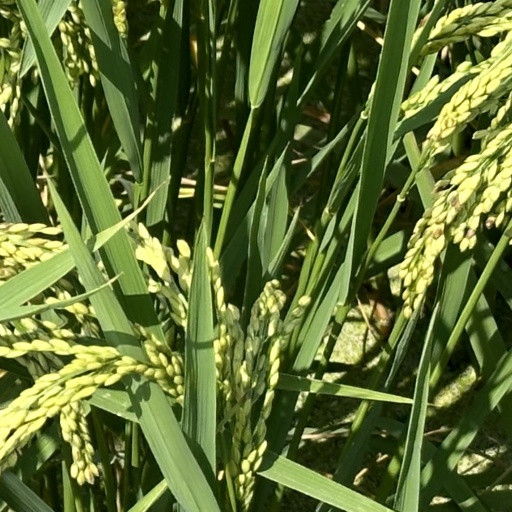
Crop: rice